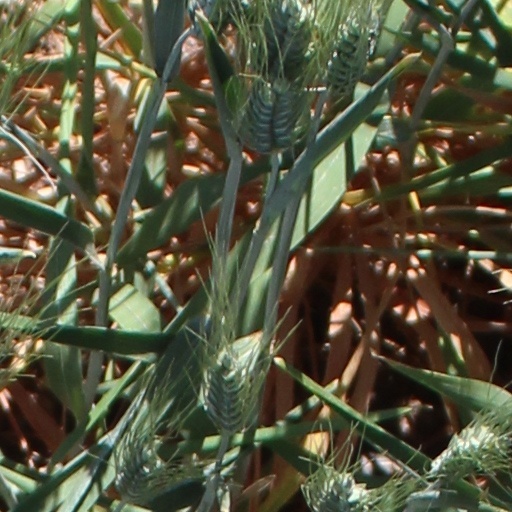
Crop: wheat